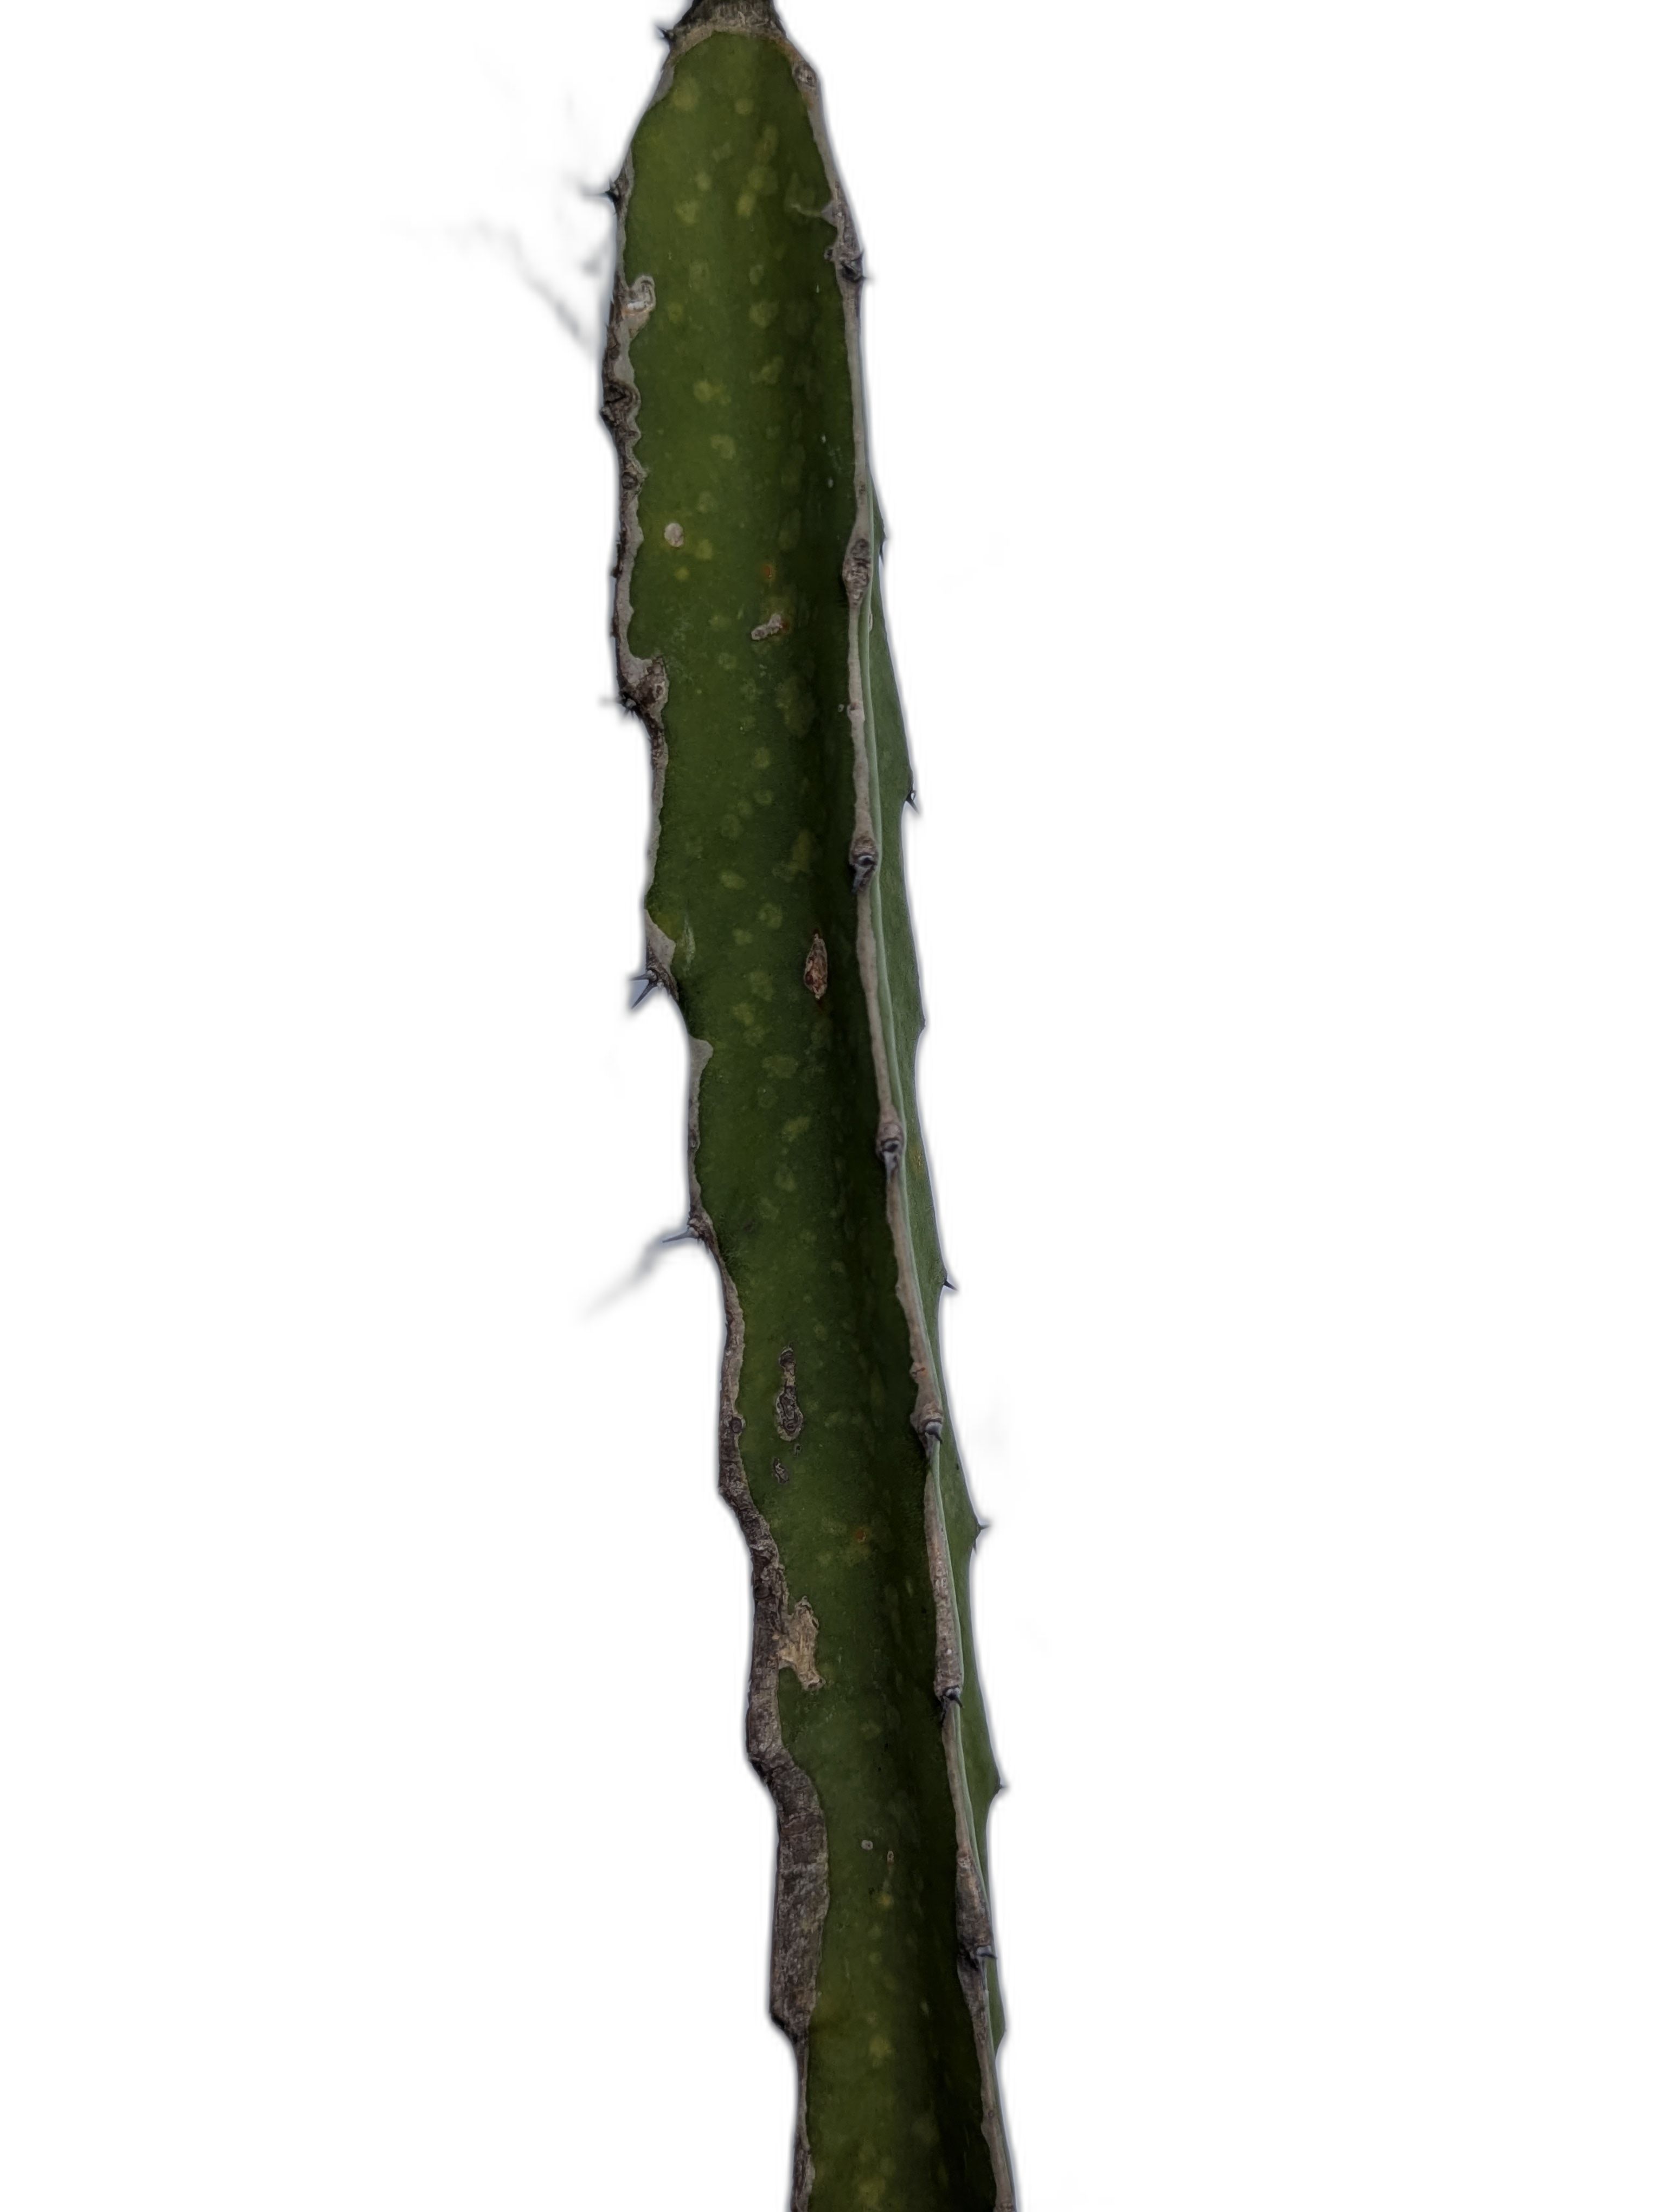
Label: Bad leaf